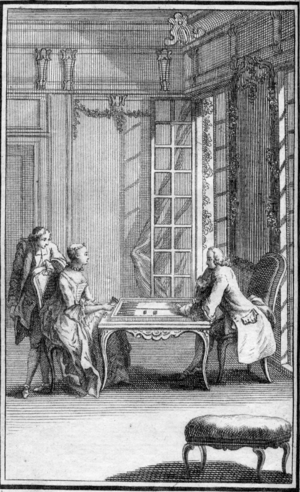
Le trictrac, plus rarement tric trac ou tric-trac, est un jeu de société de hasard raisonné pour deux joueurs qui se joue avec des dés sur un tablier semblable à celui du backgammon. Il appartient à la famille des jeux de tables.